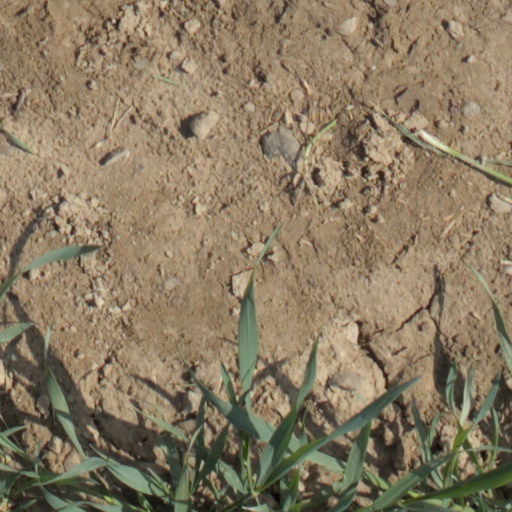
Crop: wheat